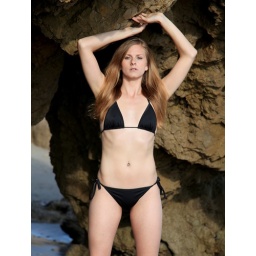
Photoshoot of a pretty model with long blonde hair and blue eyes in a black bikini.